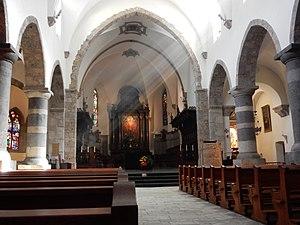
L’église abbatiale de Saint-Maurice ou basilique Saint-Maurice fait partie de l’abbaye territoriale de Saint-Maurice d'Agaune, en Valais, en Suisse. Elle est la cathédrale du Territoire Abbatial, siège de la communauté canoniale. Écrin destiné à abriter les reliques de saint Maurice d'Agaune et de la Légion thébaine, elle est un lieu de pèlerinage très fréquenté depuis que le roi burgonde Sigismond a fait reconstruire, en 515, l’église primitive abritant les restes de ces martyrs. Le complexe bâti résultant de transformations successives illustre plus de 1 500 ans d’histoire et fait partie des plus importantes institutions religieuses implantées au nord des Alpes.